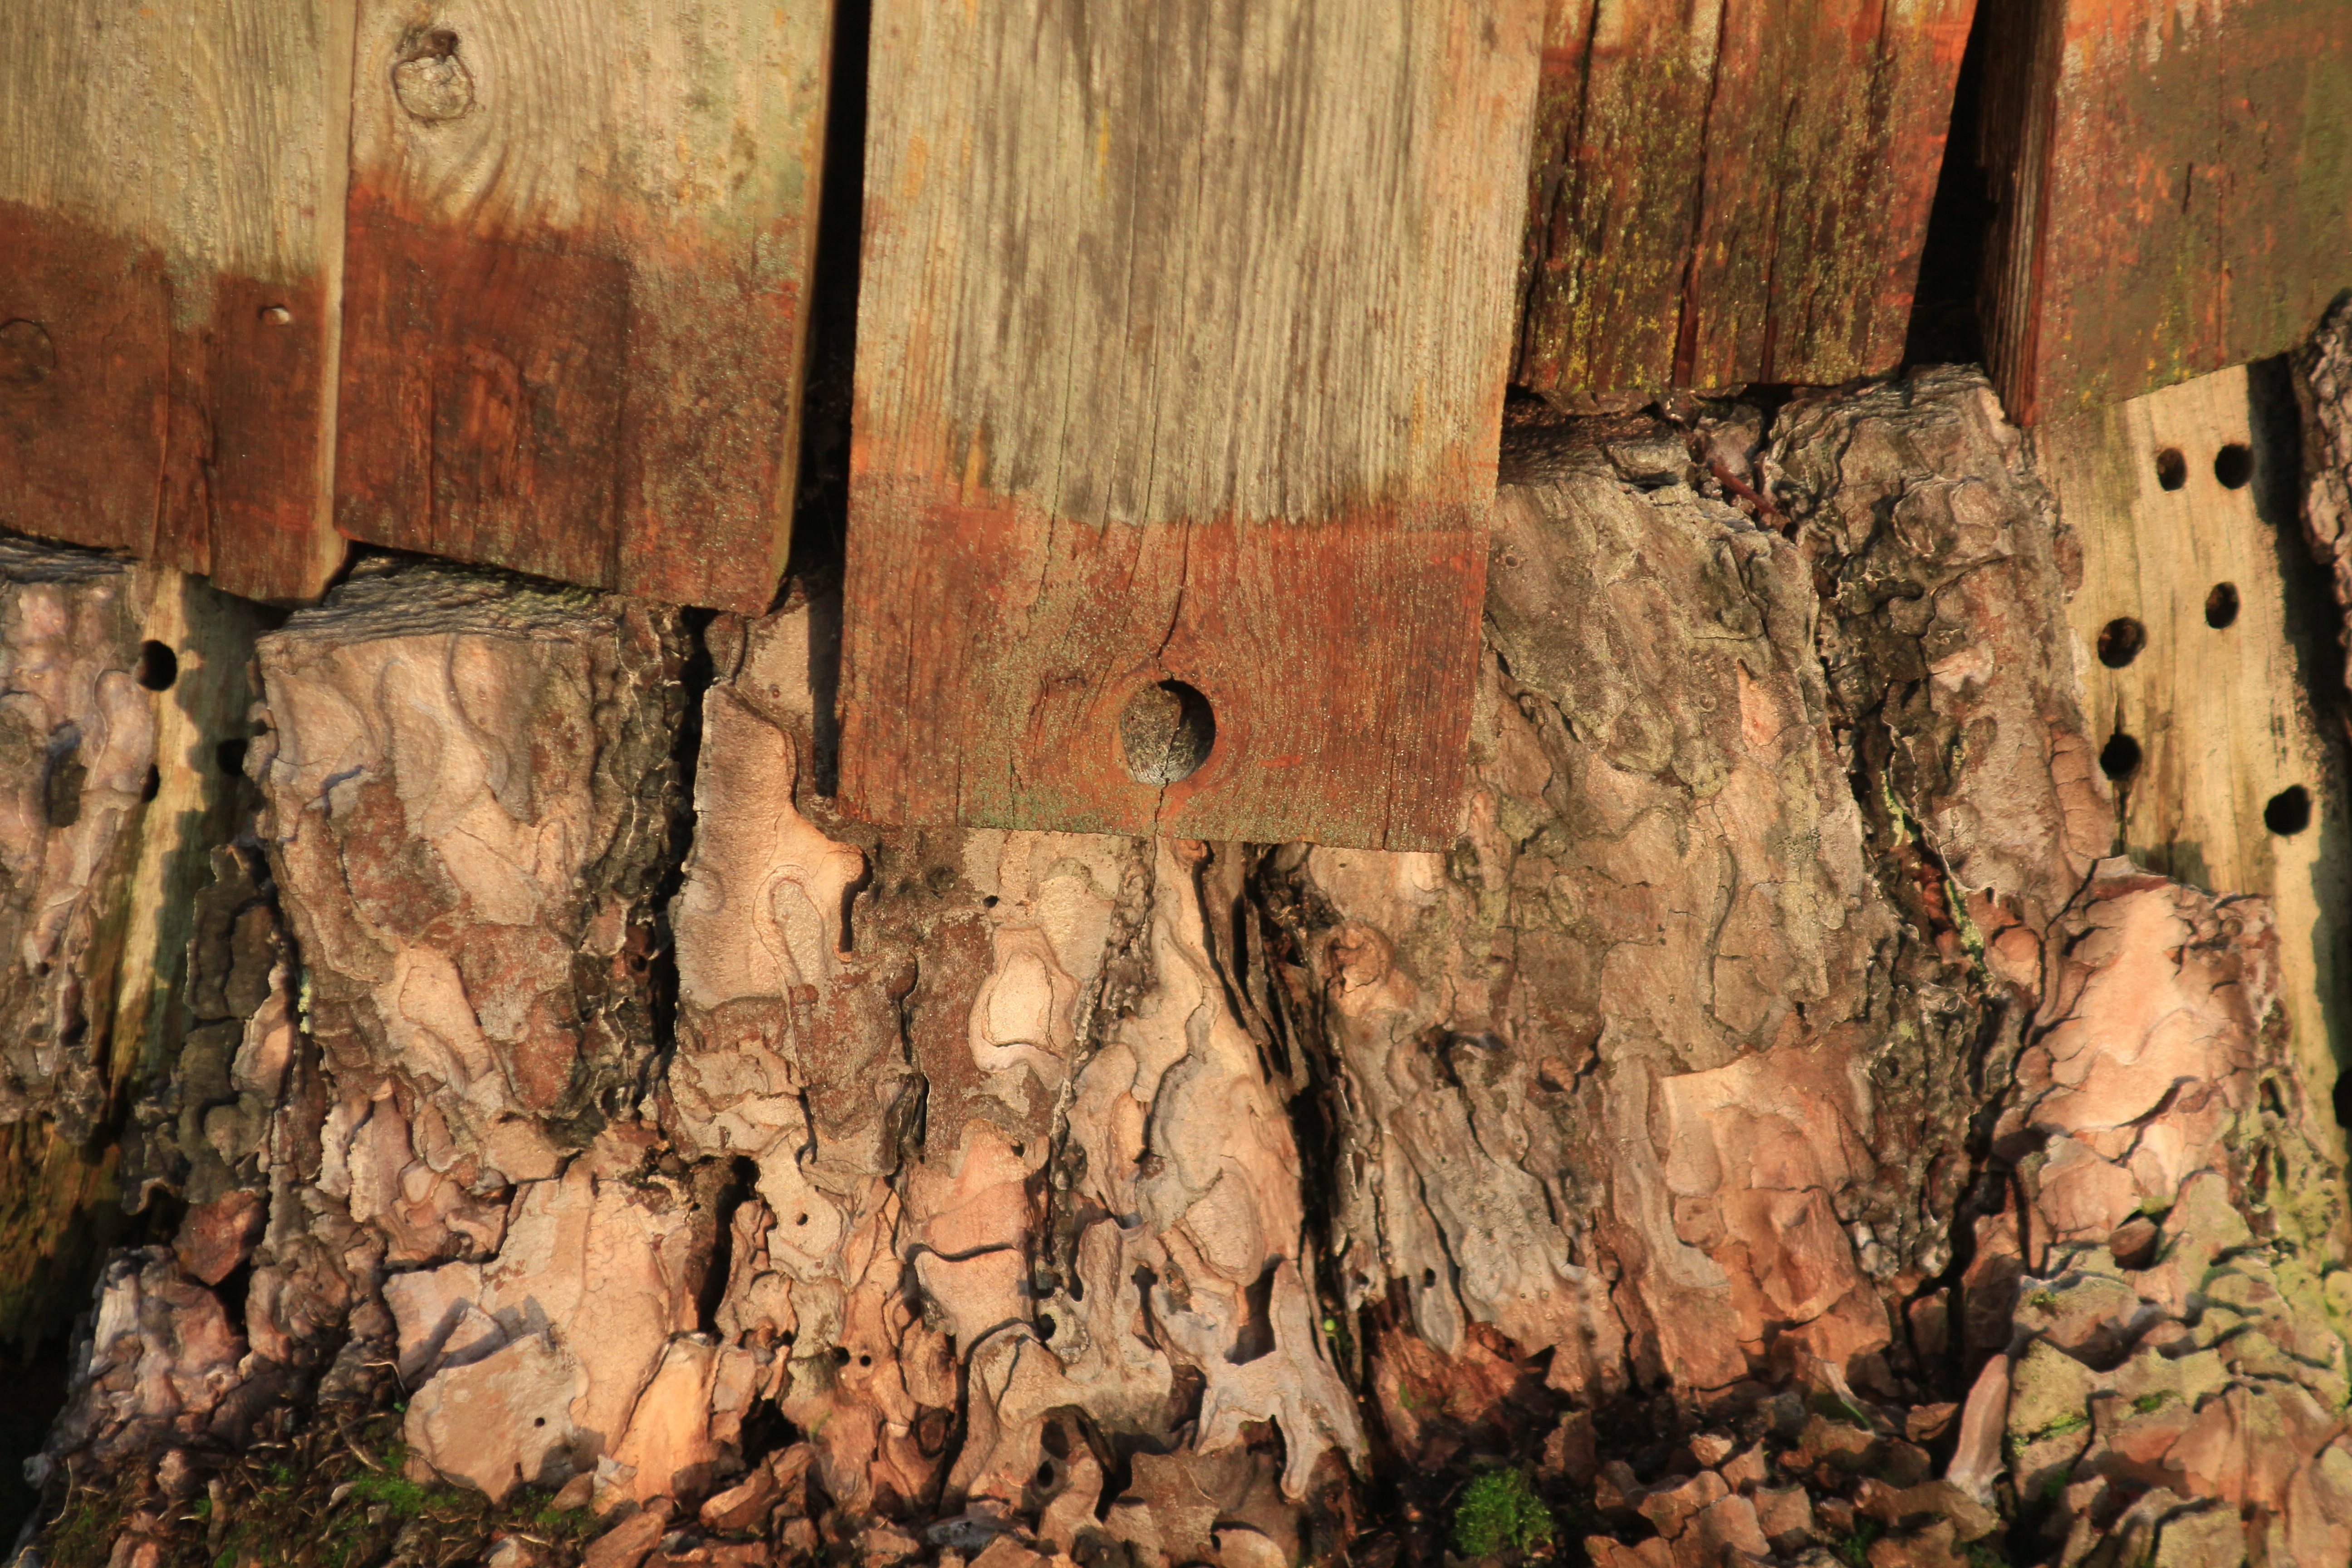
tree, wood, stump, wall, bark, formation, boards, holes, ancient history